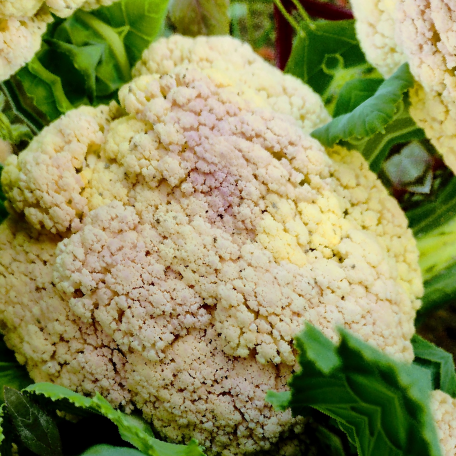
Label: Bacterial spot rot